Ralph Hart Tweddell

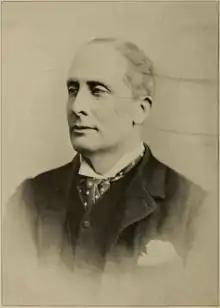
Ralph Hart Tweddell was featured in an article in "Cassier's Magazine" in January 1895, accompanied by this photo.

Ralph Hart Tweddell (25 May 1843 – 3 September 1895) was a British mechanical engineer, known particularly for inventing the portable hydraulic riveter, which greatly facilitated the construction of boilers, bridges and ships.